Boaventura de Sousa Santos

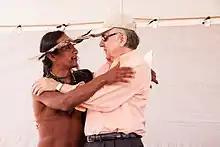
"Inquietude class" of Boaventura de Sousa Santos, Brasília, Brazil, 2012.

In the mid-1980s, he began to structurally adopt the role of a researcher whose understanding of the world extended beyond a Western perspective. His fieldwork was based on participant observation, lasting several months, in a Rio de Janeiro slum where he experienced the struggle of the excluded populations against oppression first hand. There, he learned from the wisdom of men and women struggling for subsistence and for recognition of their dignity. Sousa Santos believes in the importance of the social scientist striving for objectivity, not neutrality.